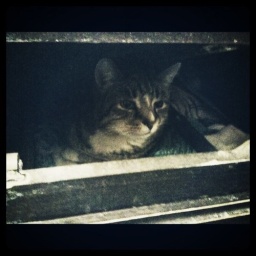
Little boy sleeping in out broken drawer. :)